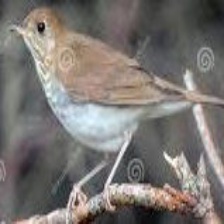
Species: VEERY
Scientific name: CATHARUS FUSCESCENS